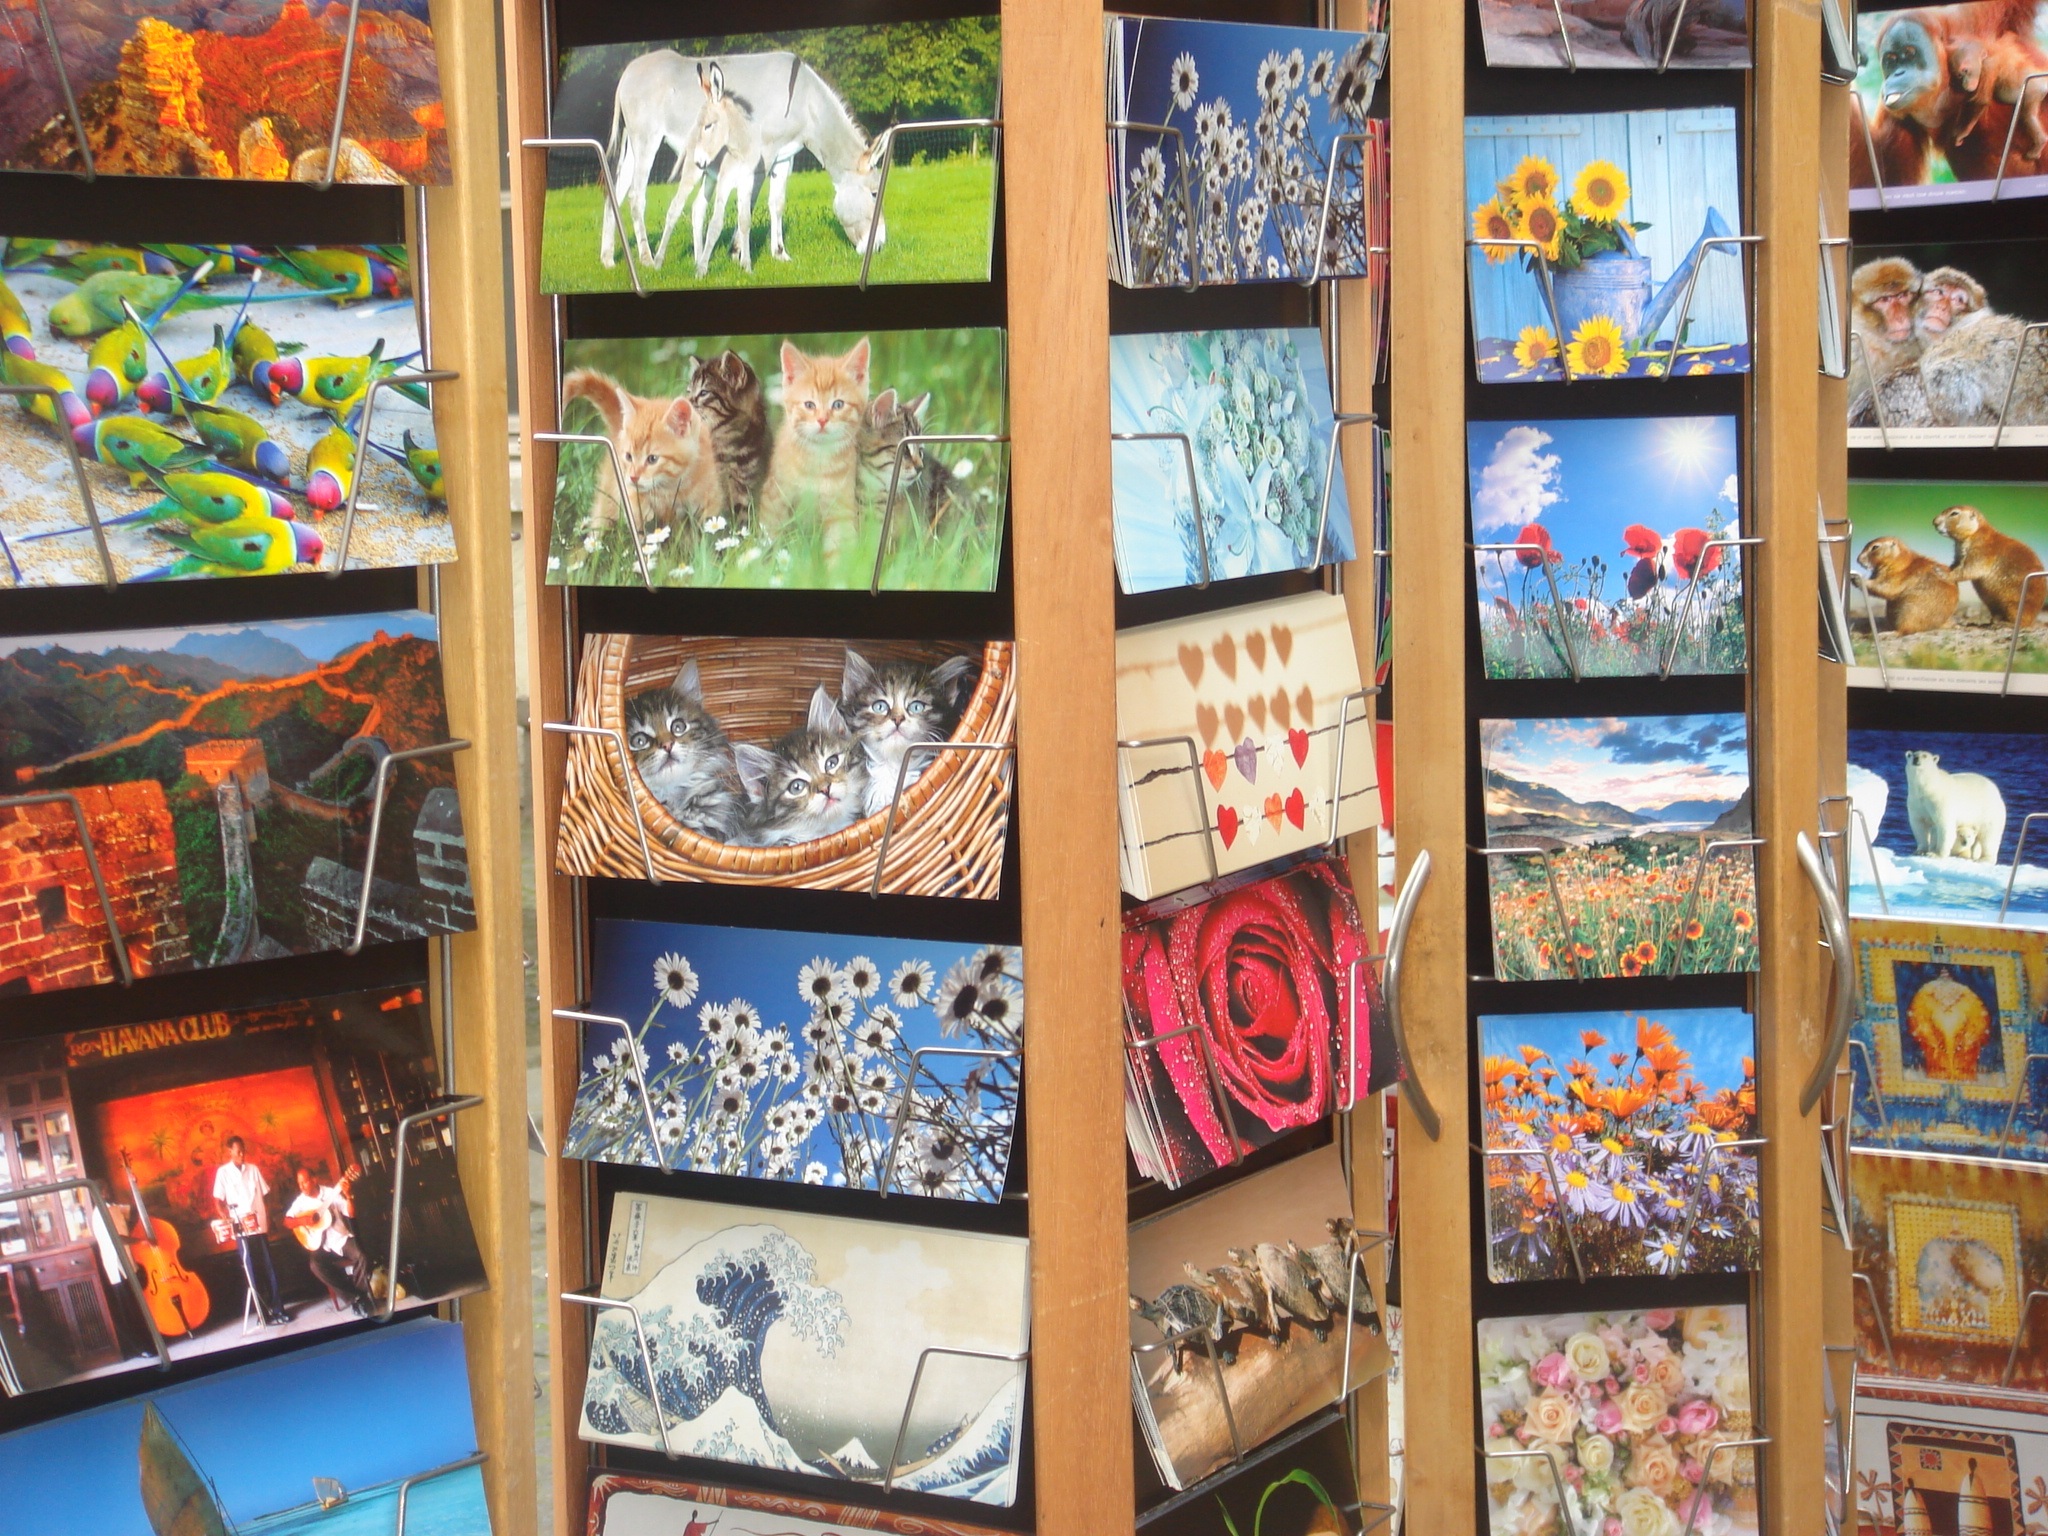
holiday, communication, toy, card, art, collage, fair, comics, greeting, postcards, happy holidays, happy holidays card